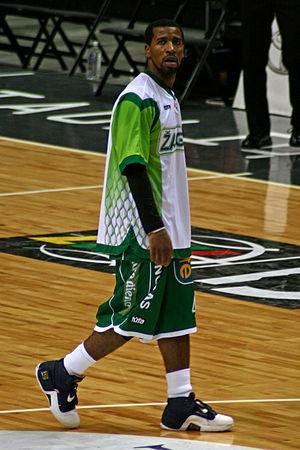
DeJuan Collins, né le 20 novembre 1976 à Youngstown, dans l'Ohio, est un joueur américain de basket-ball. Il évolue au poste de meneur.